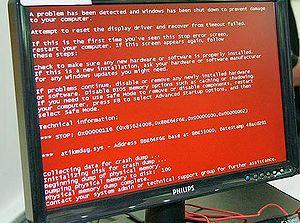
L’écran bleu de la mort est le surnom du message d'erreur affiché sur un écran d'ordinateur par le système d'exploitation Microsoft Windows lorsque celui-ci ne parvient pas à récupérer d'une erreur du système ou lorsqu'il arrive à un point critique d’une erreur fatale.
L’écran rouge de la mort est le surnom du message d'erreur qui a existé dans certaines versions bêta du système d'exploitation Microsoft Longhorn, mais aussi dans les premières bêtas de Microsoft Memphis.